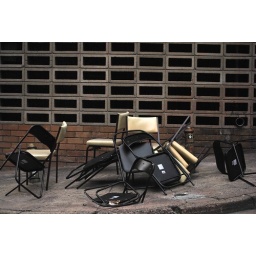
some chairs in the alleyway near my house posing like some postmodern installation